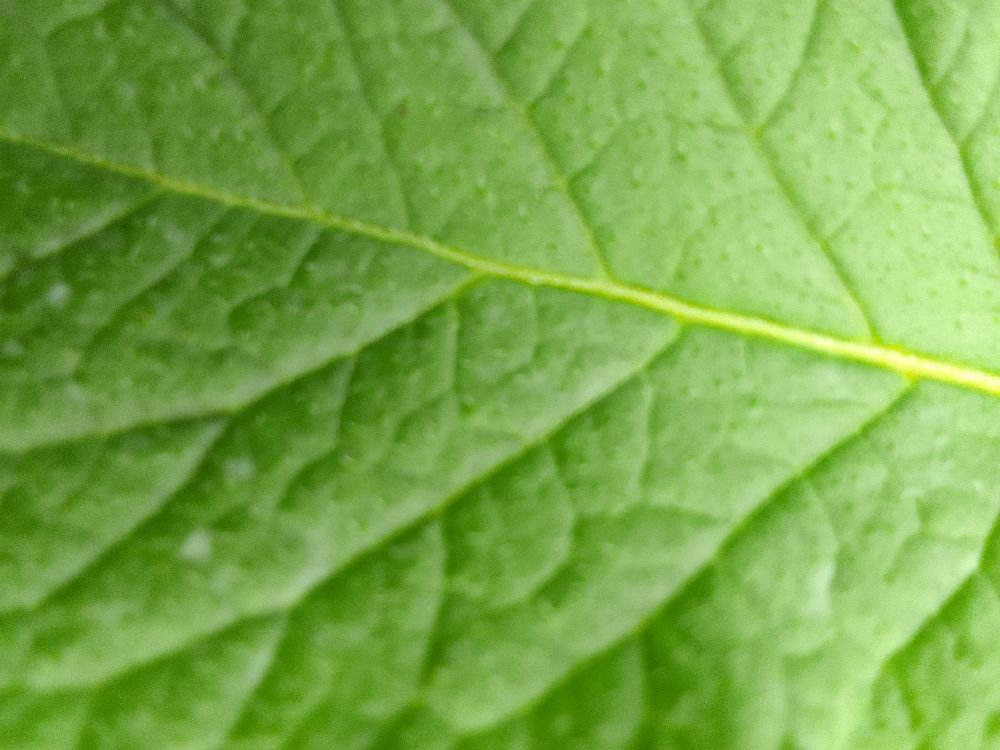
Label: Healthy